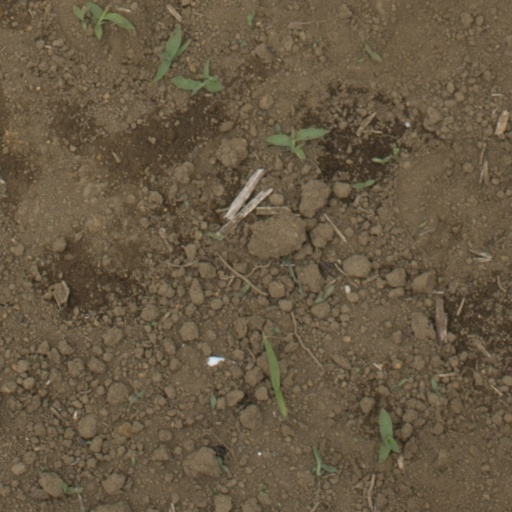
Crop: Jerusalem artichoke